Bullworker

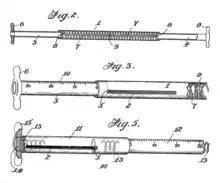
Pons' physical exercise device

The original device was patented in 1912 by Arthur A. Pons from Brooklyn. The device looked quite like the first bullworker to come (without strings). It consisted of three sleeved, spring-loaded, telescopic cylinders in the center, with two hand grips affixed at the outermost ends.